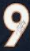
Number: 9